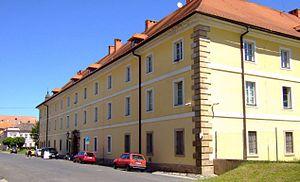
Caserne „Magdeburg“ de l'ancien armée Autriche-Hongroise en Theresienstadt ou Terezin (CZ)"